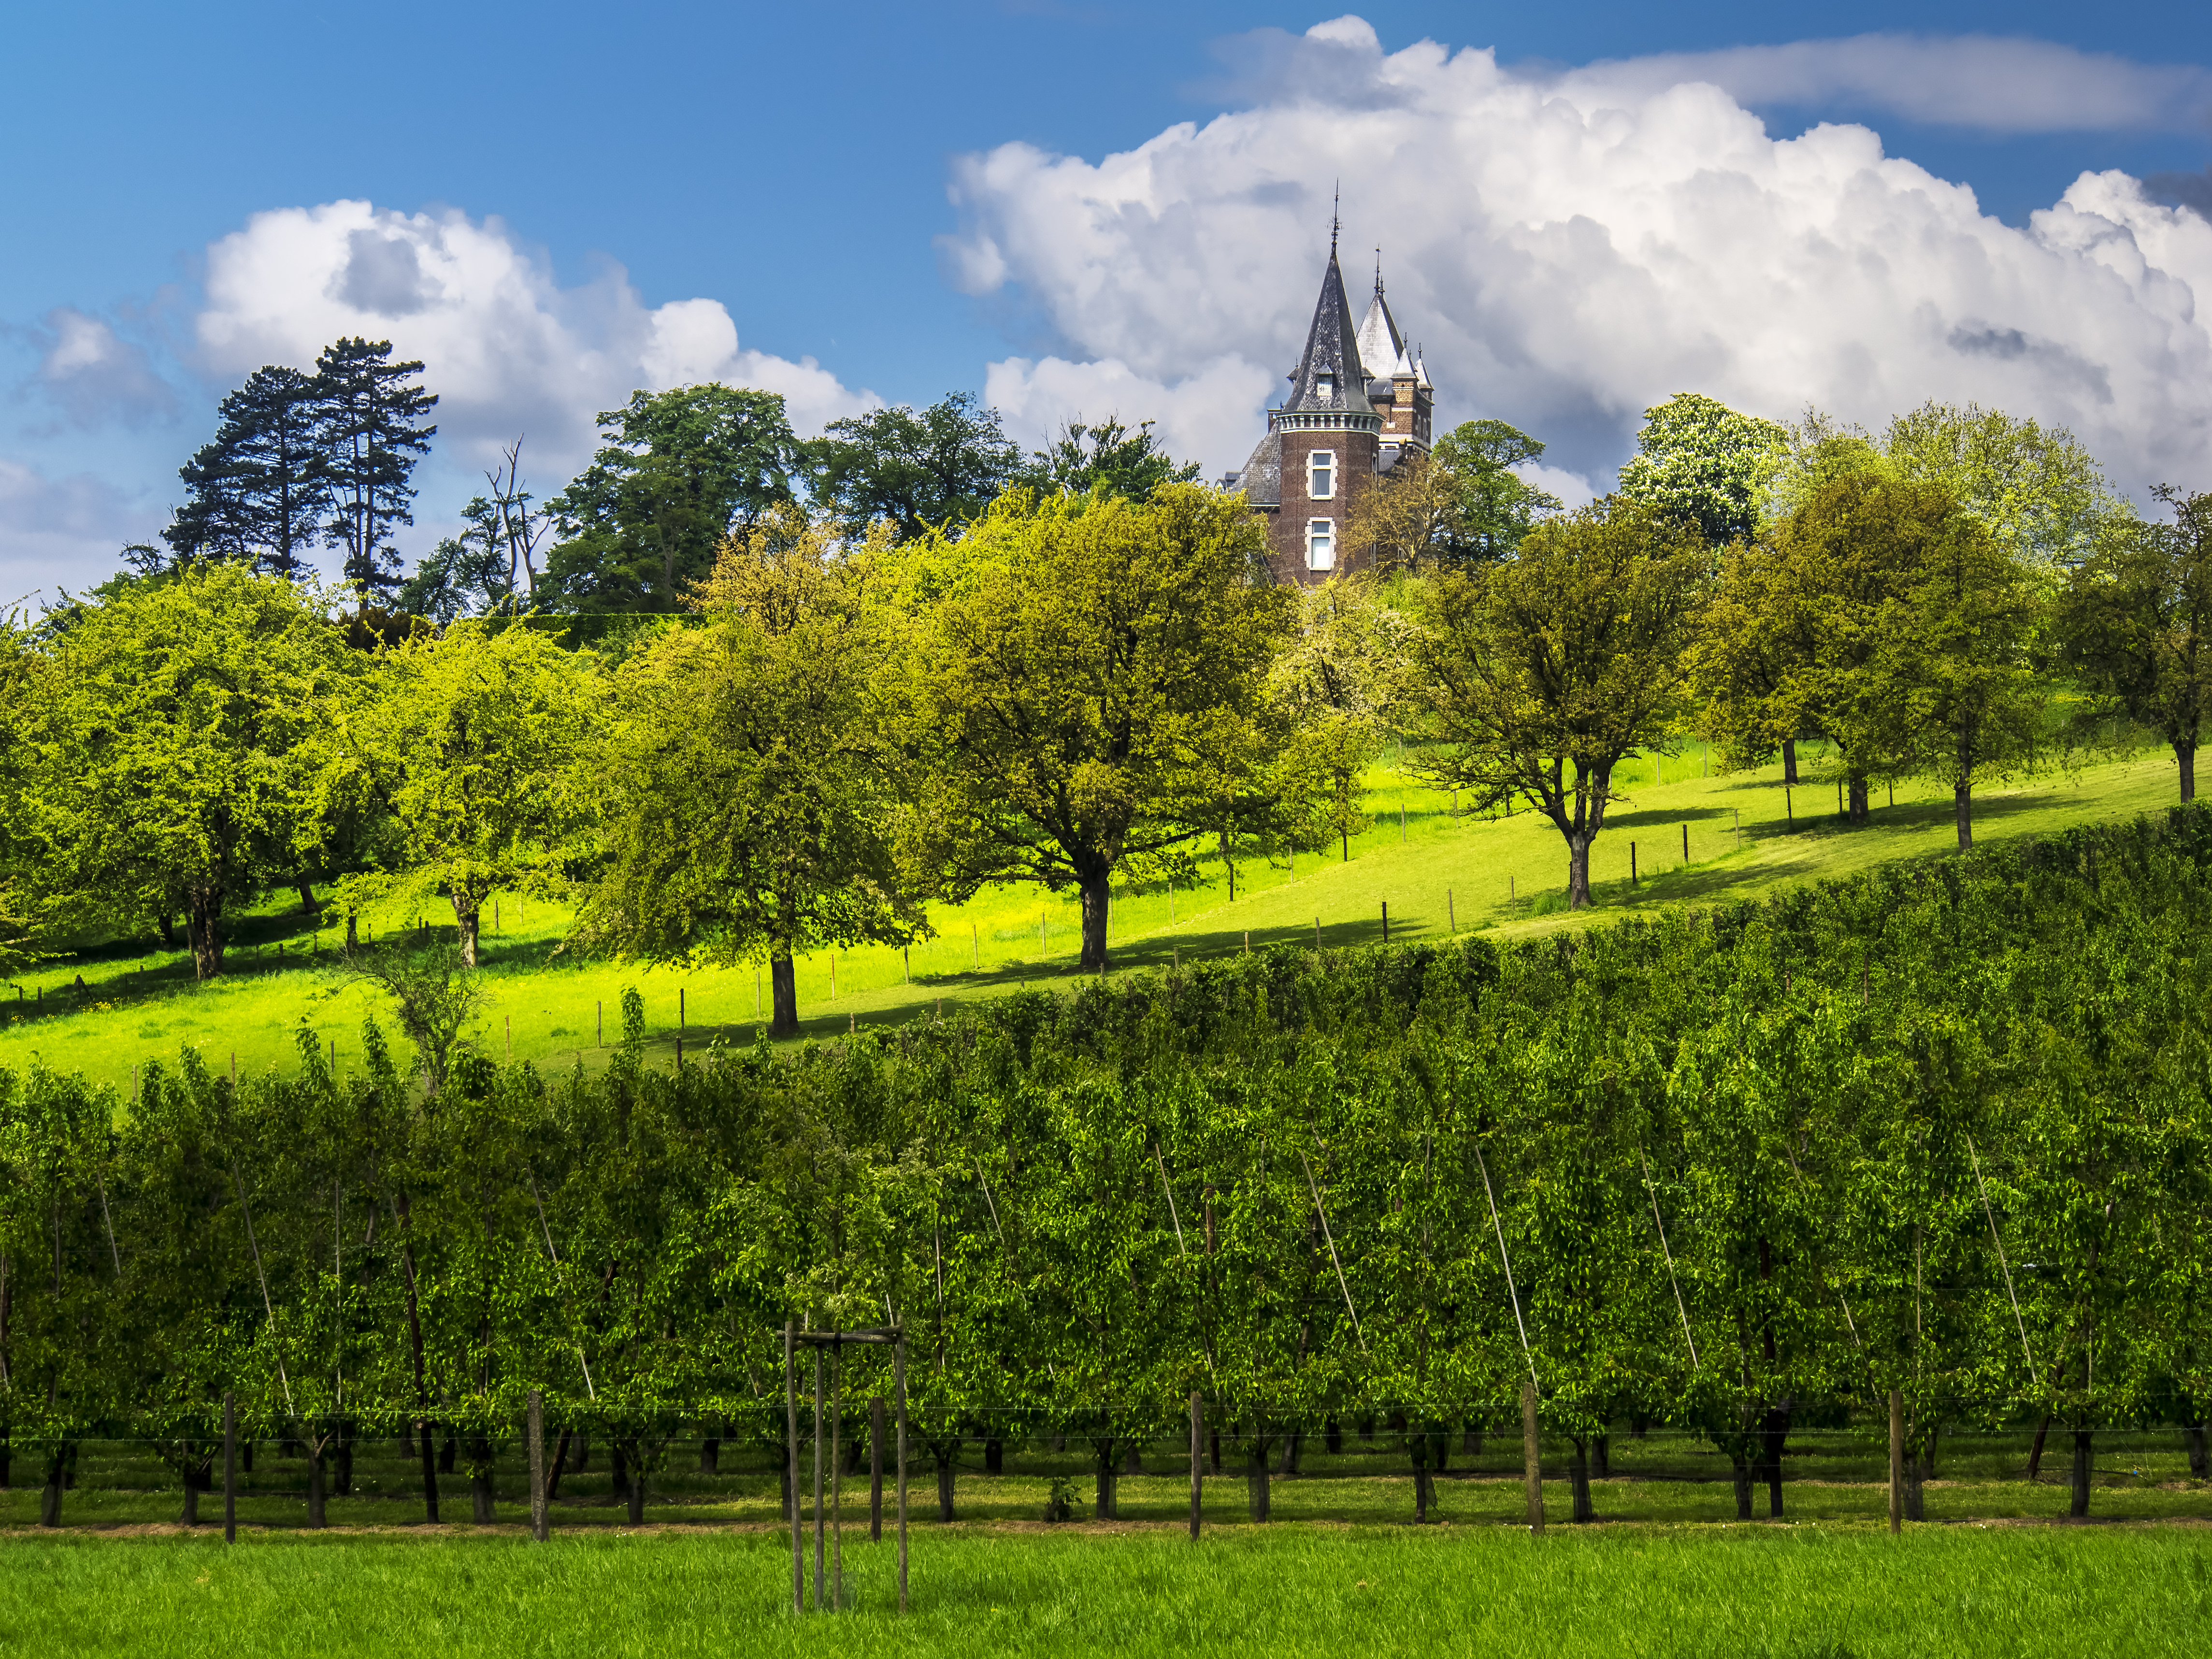
landscape, tree, nature, grass, light, cloud, plant, sky, field, farm, lawn, meadow, sunlight, leaf, hill, flower, chateau, rural, green, reflection, slope, pasture, autumn, park, castle, blue, agriculture, garden, trees, clouds, borgloon, hulsberg, rural area, woody plant